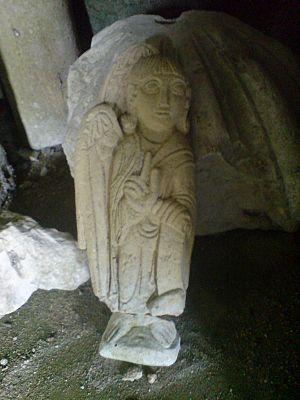
Cette liste des musées du Dorset, Angleterre contient des musées qui sont définis dans ce contexte comme des institutions qui recueillent et soignent des objets d'intérêt culturel, artistique, scientifique ou historique. leurs collections ou expositions connexes disponibles pour la consultation publique. Sont également inclus les galeries d'art à but non lucratif et les galeries d'art universitaires. Les musées virtuels ne sont pas inclus.